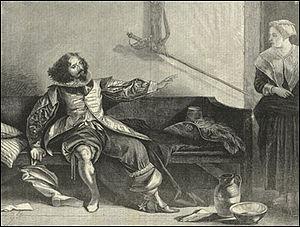
Charles John Huffam Dickens, né à Landport, près de Portsmouth, dans le Hampshire, comté de la côte sud de l'Angleterre, le 7 février 1812 et mort à Gad's Hill Place à Higham dans le Kent, le 9 juin 1870, est considéré comme le plus grand romancier de l'époque victorienne. Dès ses premiers écrits, il est devenu immensément célèbre, sa popularité ne cessant de croître au fil de ses publications.